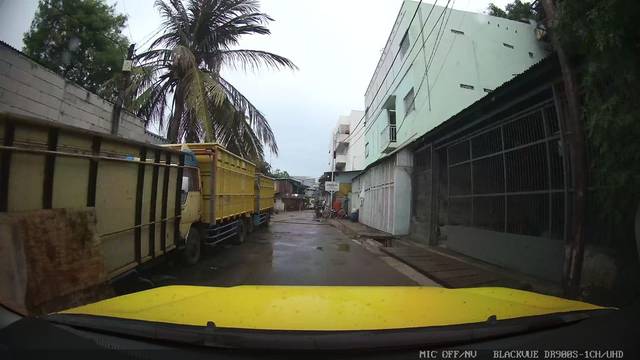
Region: Indonesia
Coordinates: -6.13, 106.807